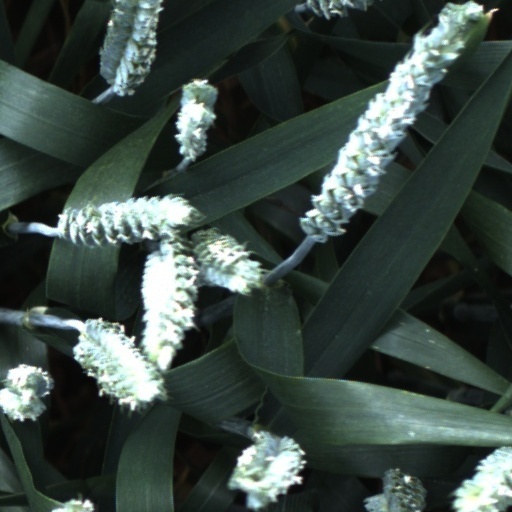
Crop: wheat